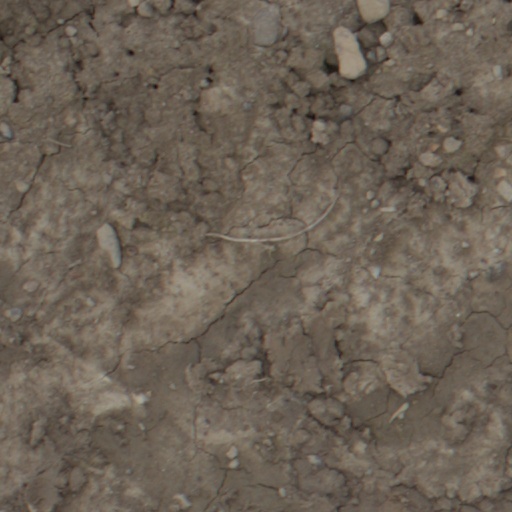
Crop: wheat